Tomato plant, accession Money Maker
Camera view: bottom (45 deg); turntable rotation: 300 degrees
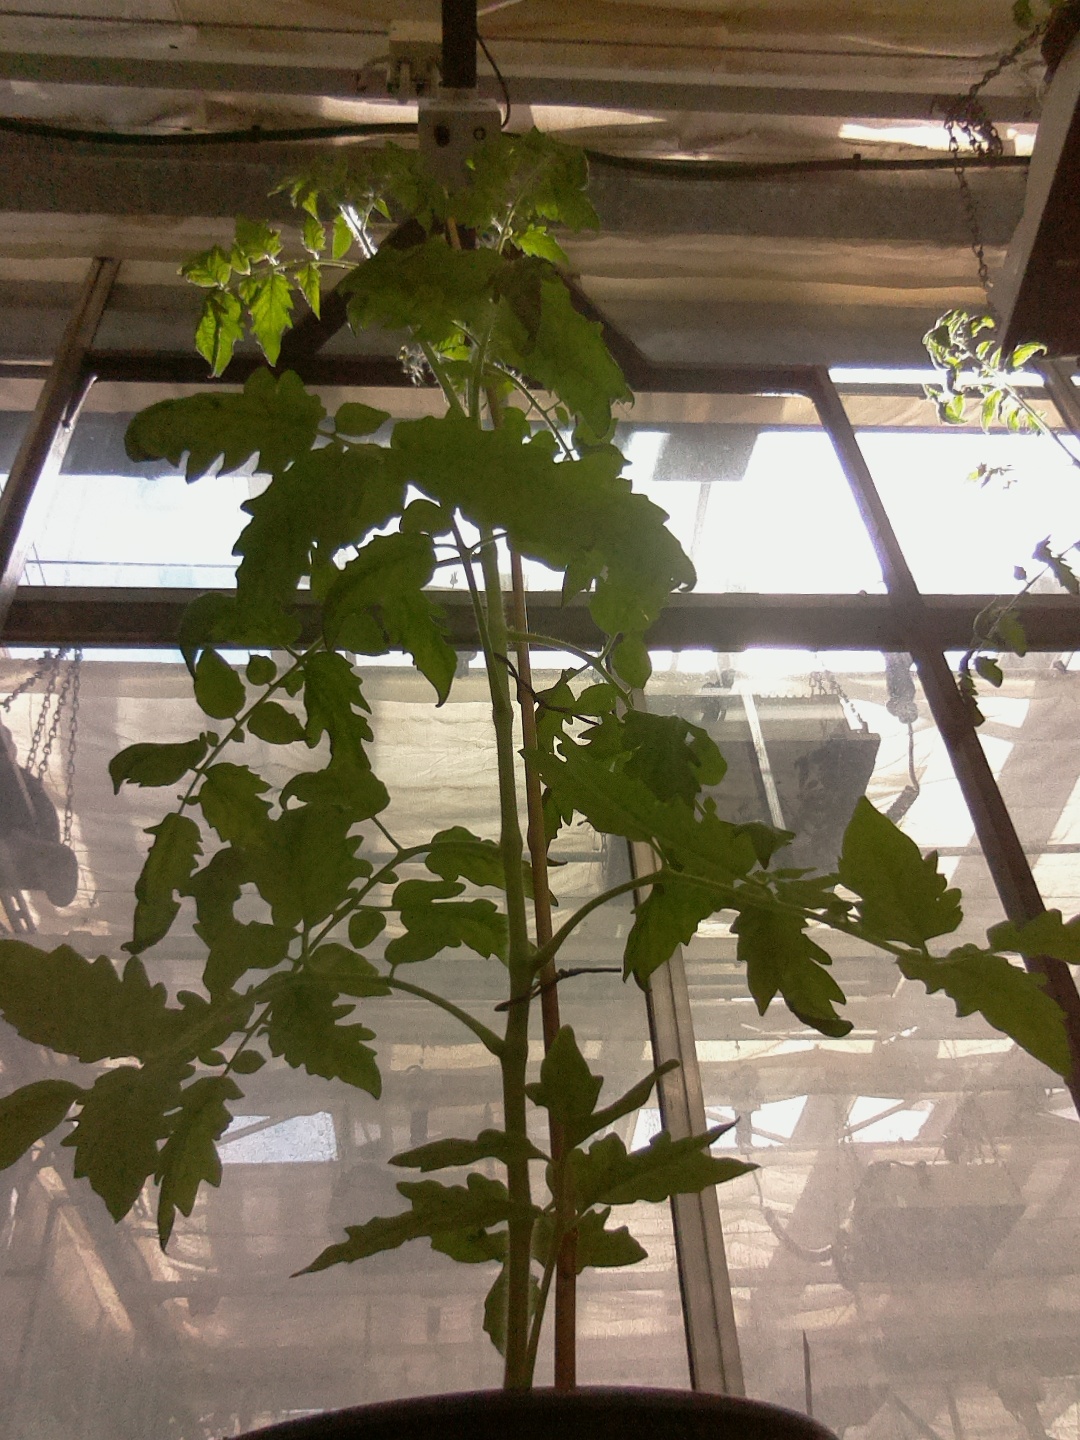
BBCH growth stage 61: 10%-20% of flowers open